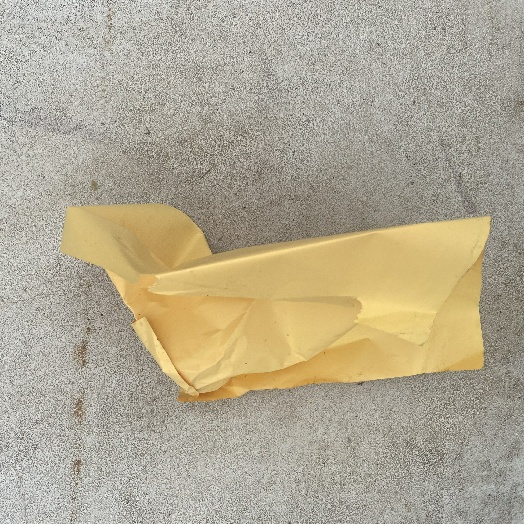
Label: Paper